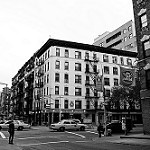
Label: B & W